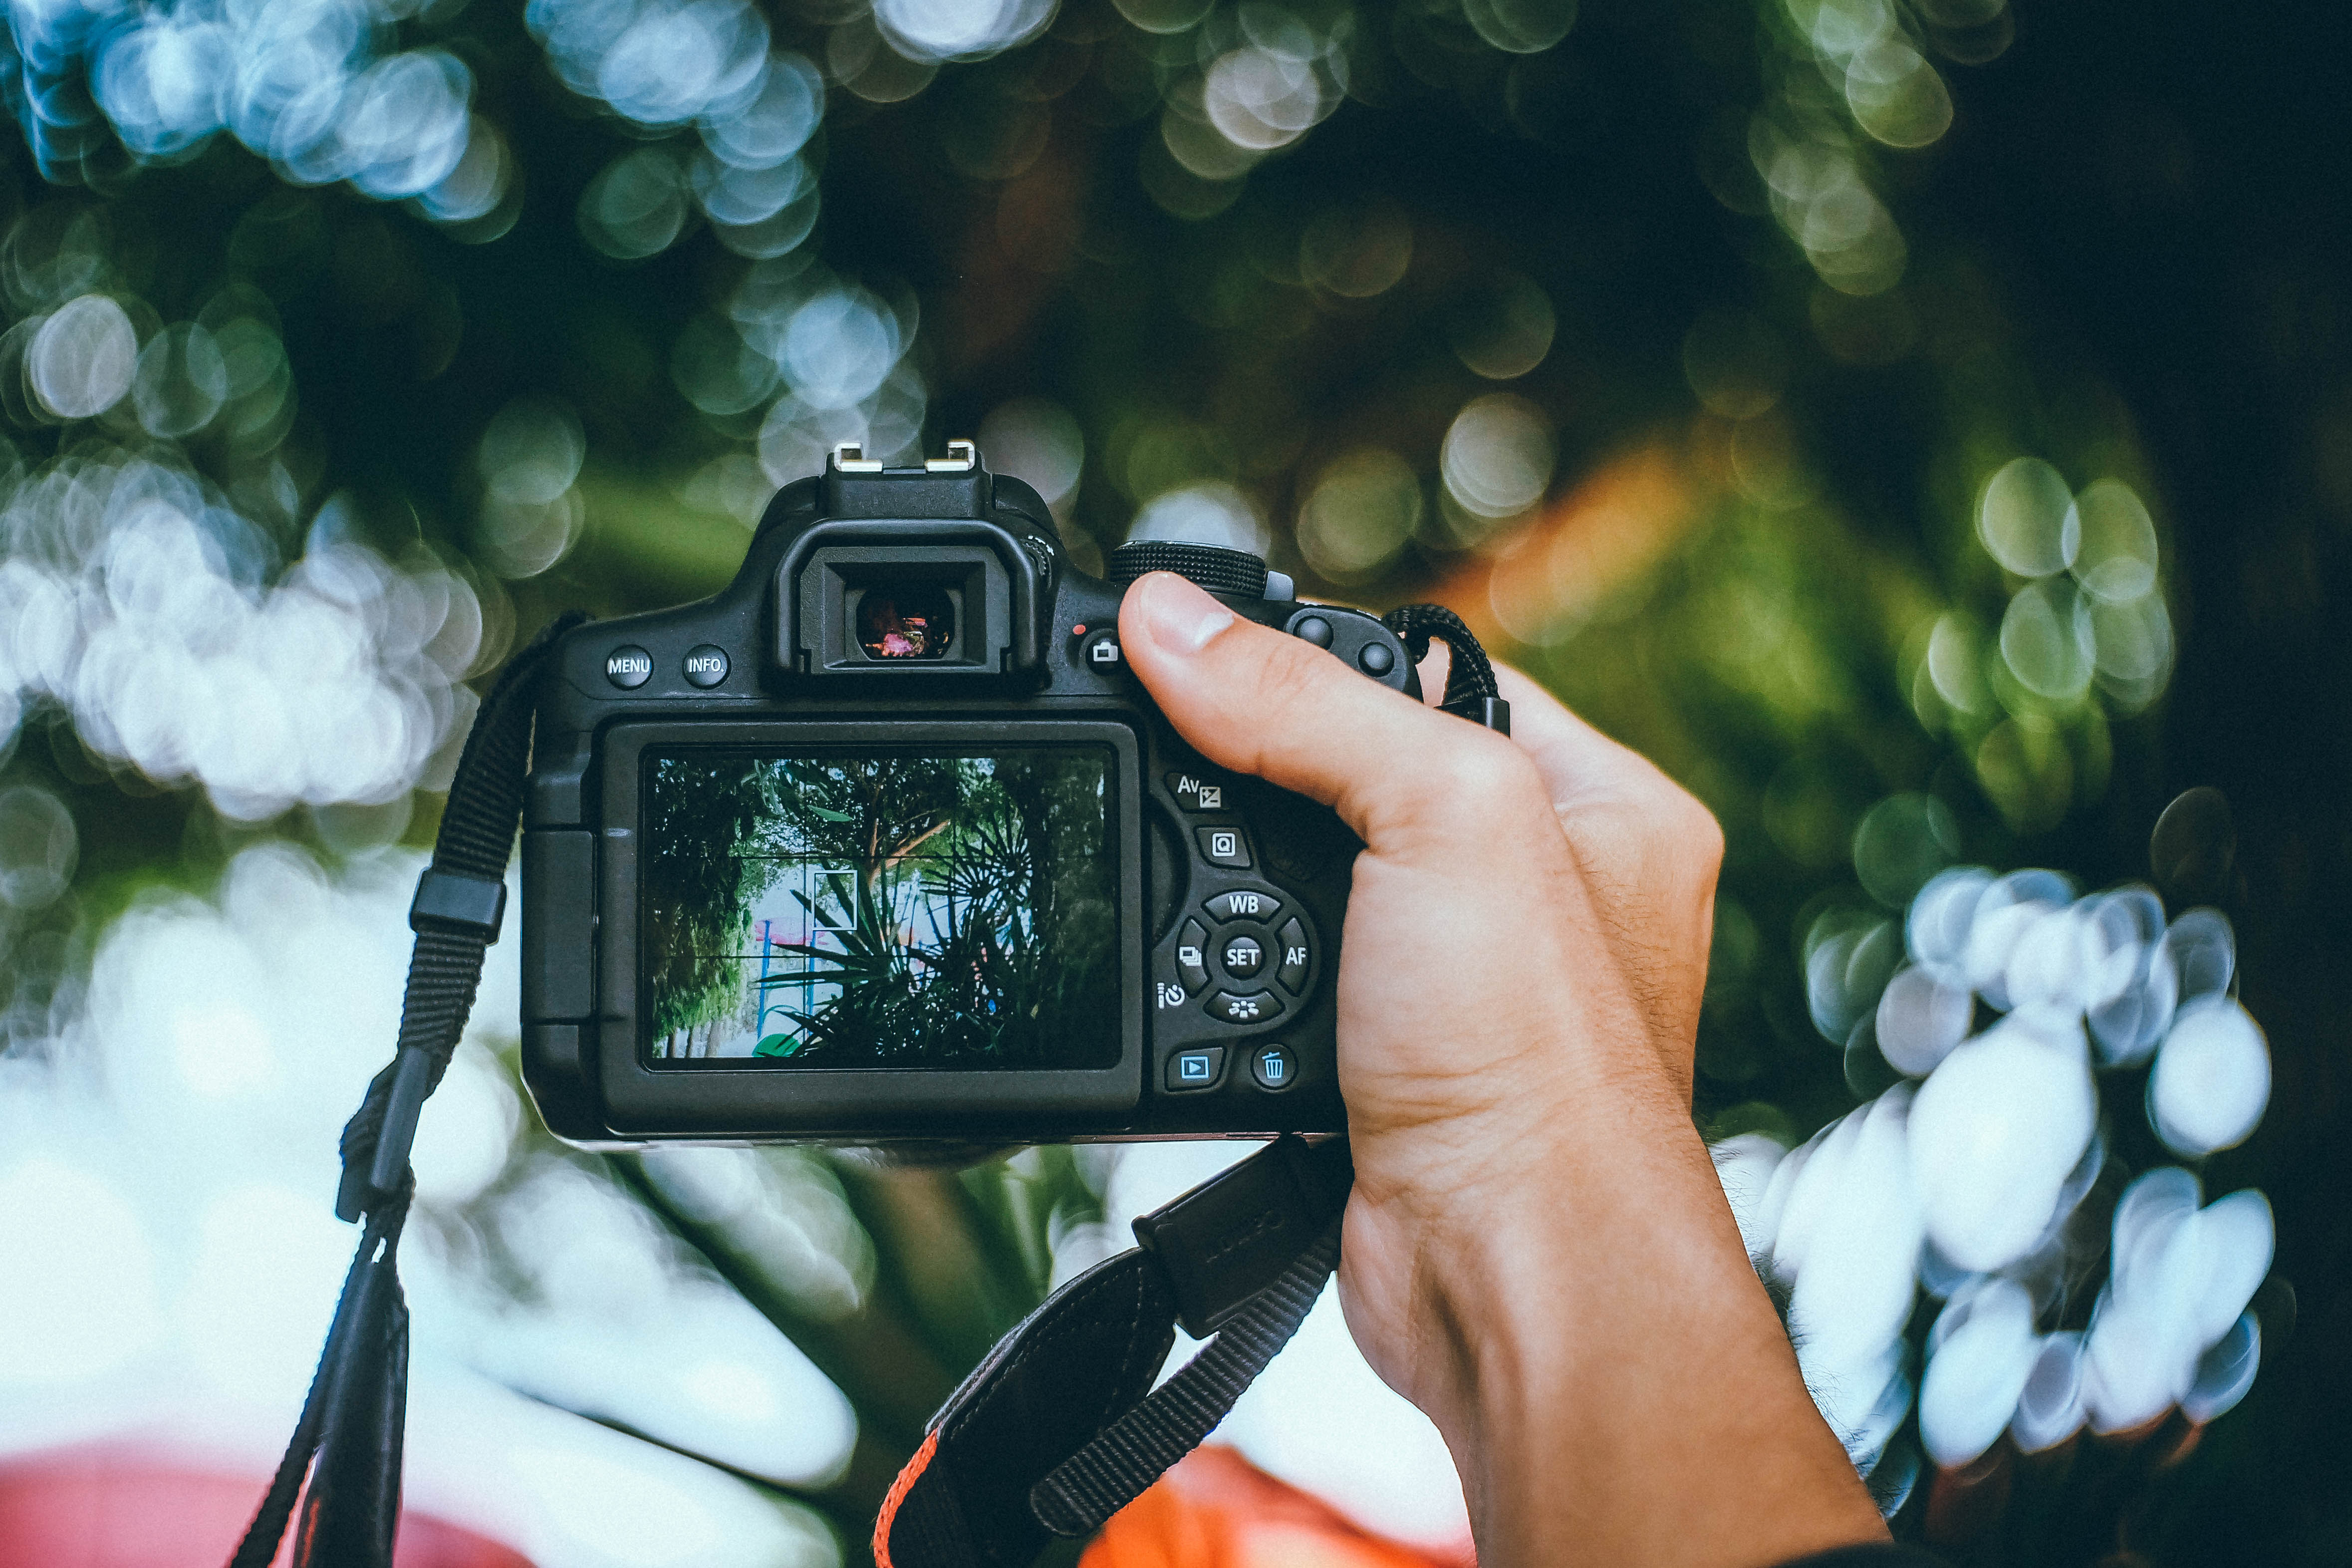
hand, bokeh, camera, photography, flower, green, color, holding, reflex camera, digital camera, photograph, image, screenshot, digital slr, single lens reflex camera, cameras optics